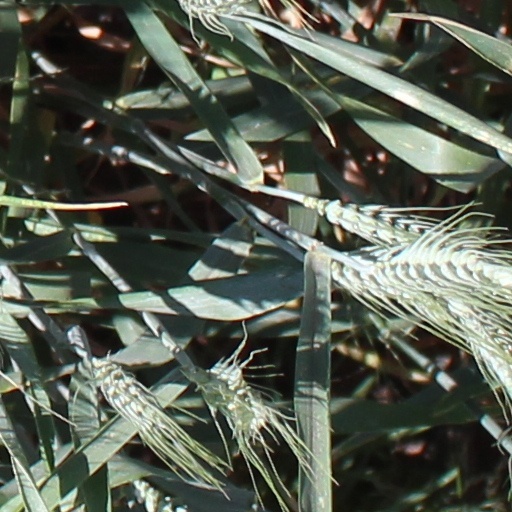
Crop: wheat